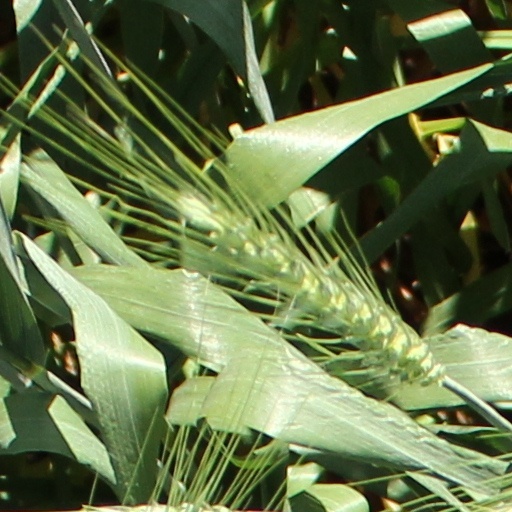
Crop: wheat